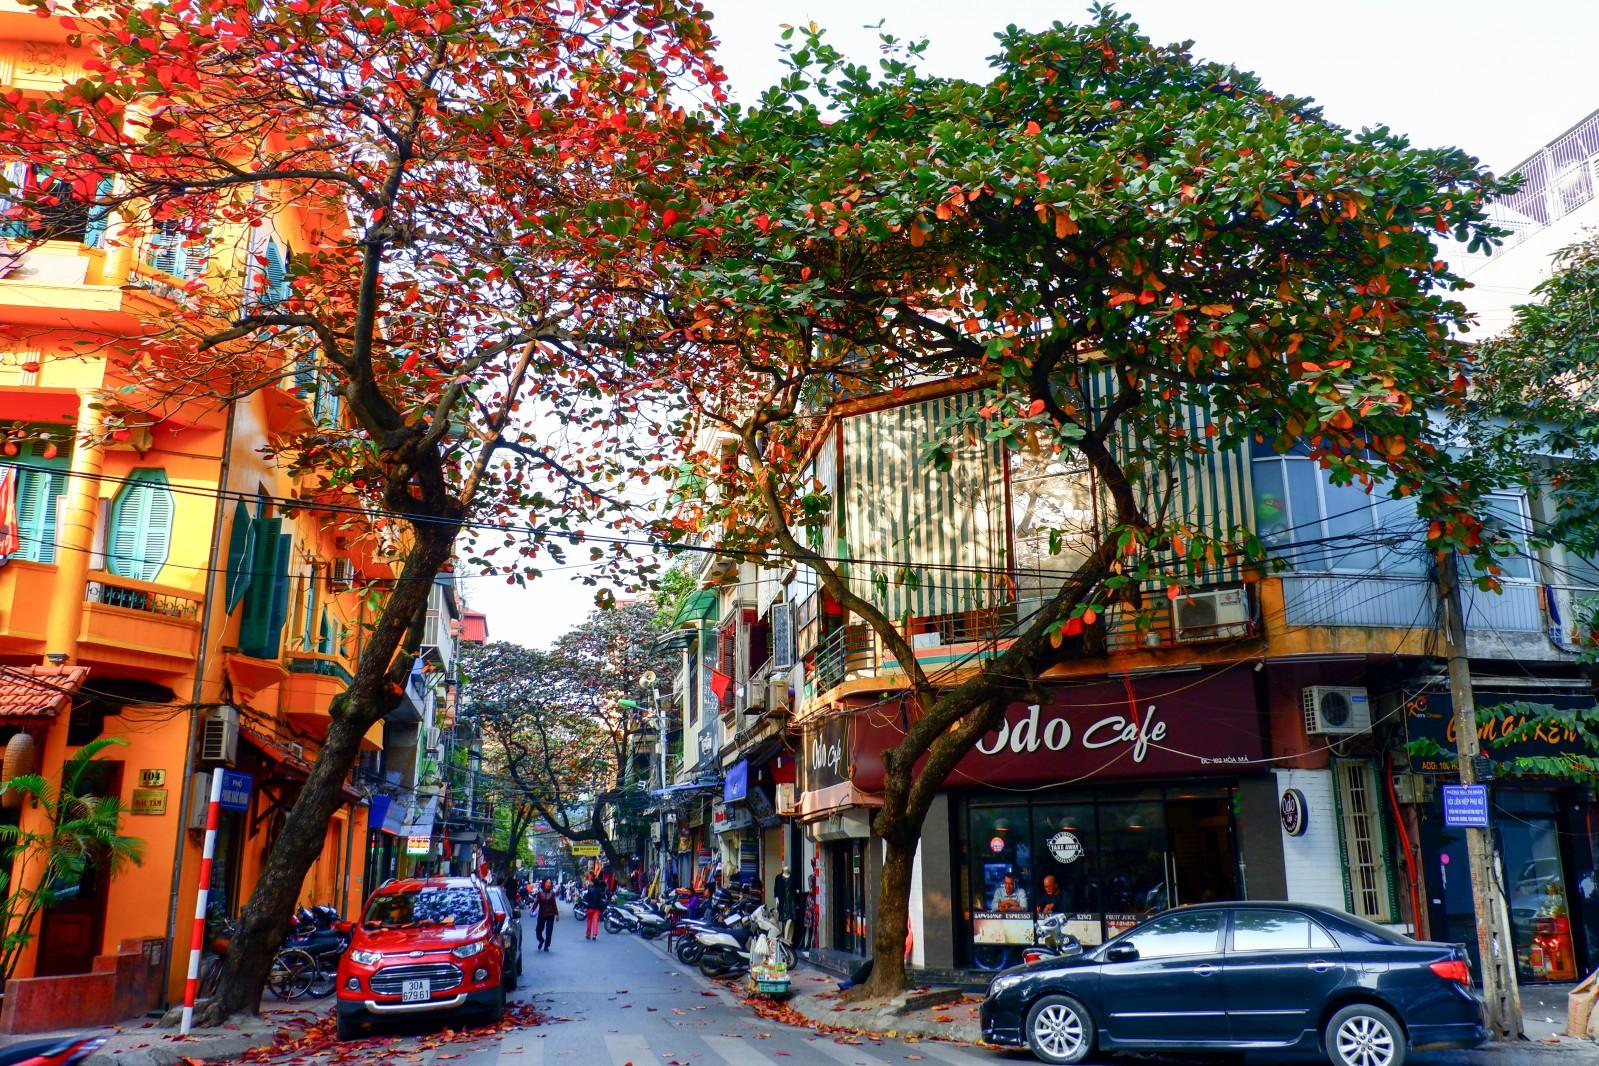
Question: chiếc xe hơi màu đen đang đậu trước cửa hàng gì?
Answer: một cửa hàng cafe